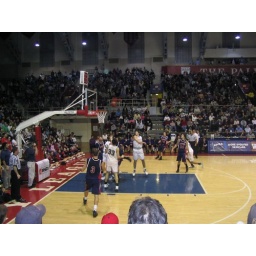
Penn guard Brian Grandieri (his shoe is in the middle of the picture) drives to the basket for a layup.